Cher

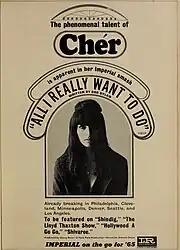
Advertisement for Cher's third solo single, "All I Really Want to Do", featured in "Cashbox", June 26, 1965

Cher and Sonny became close friends, later lovers, and held an unofficial wedding ceremony in a hotel room in Tijuana, Mexico, on October 27, 1964. Although Sonny had wanted to launch Cher as a solo artist, she encouraged him to perform with her because she suffered from stage fright and he began joining her onstage, singing the harmonies. Cher disguised her nervousness by looking at Sonny; she later commented that she sang to the people through him. In late 1964, they emerged as a duo called Caesar & Cleo, releasing the poorly received singles "Do You Wanna Dance?", "Love Is Strange" and "Let the Good Times Roll".